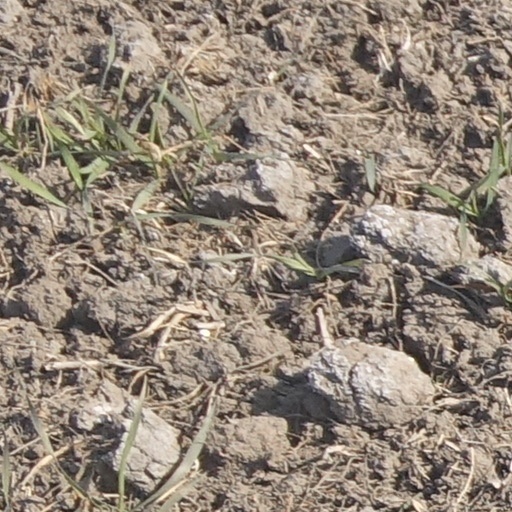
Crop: wheat